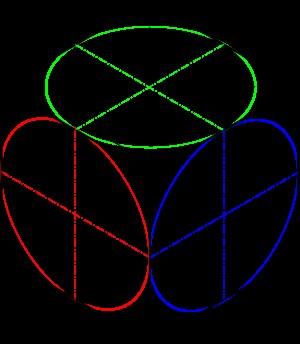
La perspective isométrique est une méthode de représentation en perspective dans laquelle les trois directions de l'espace sont représentées avec la même importance, d'où le terme.